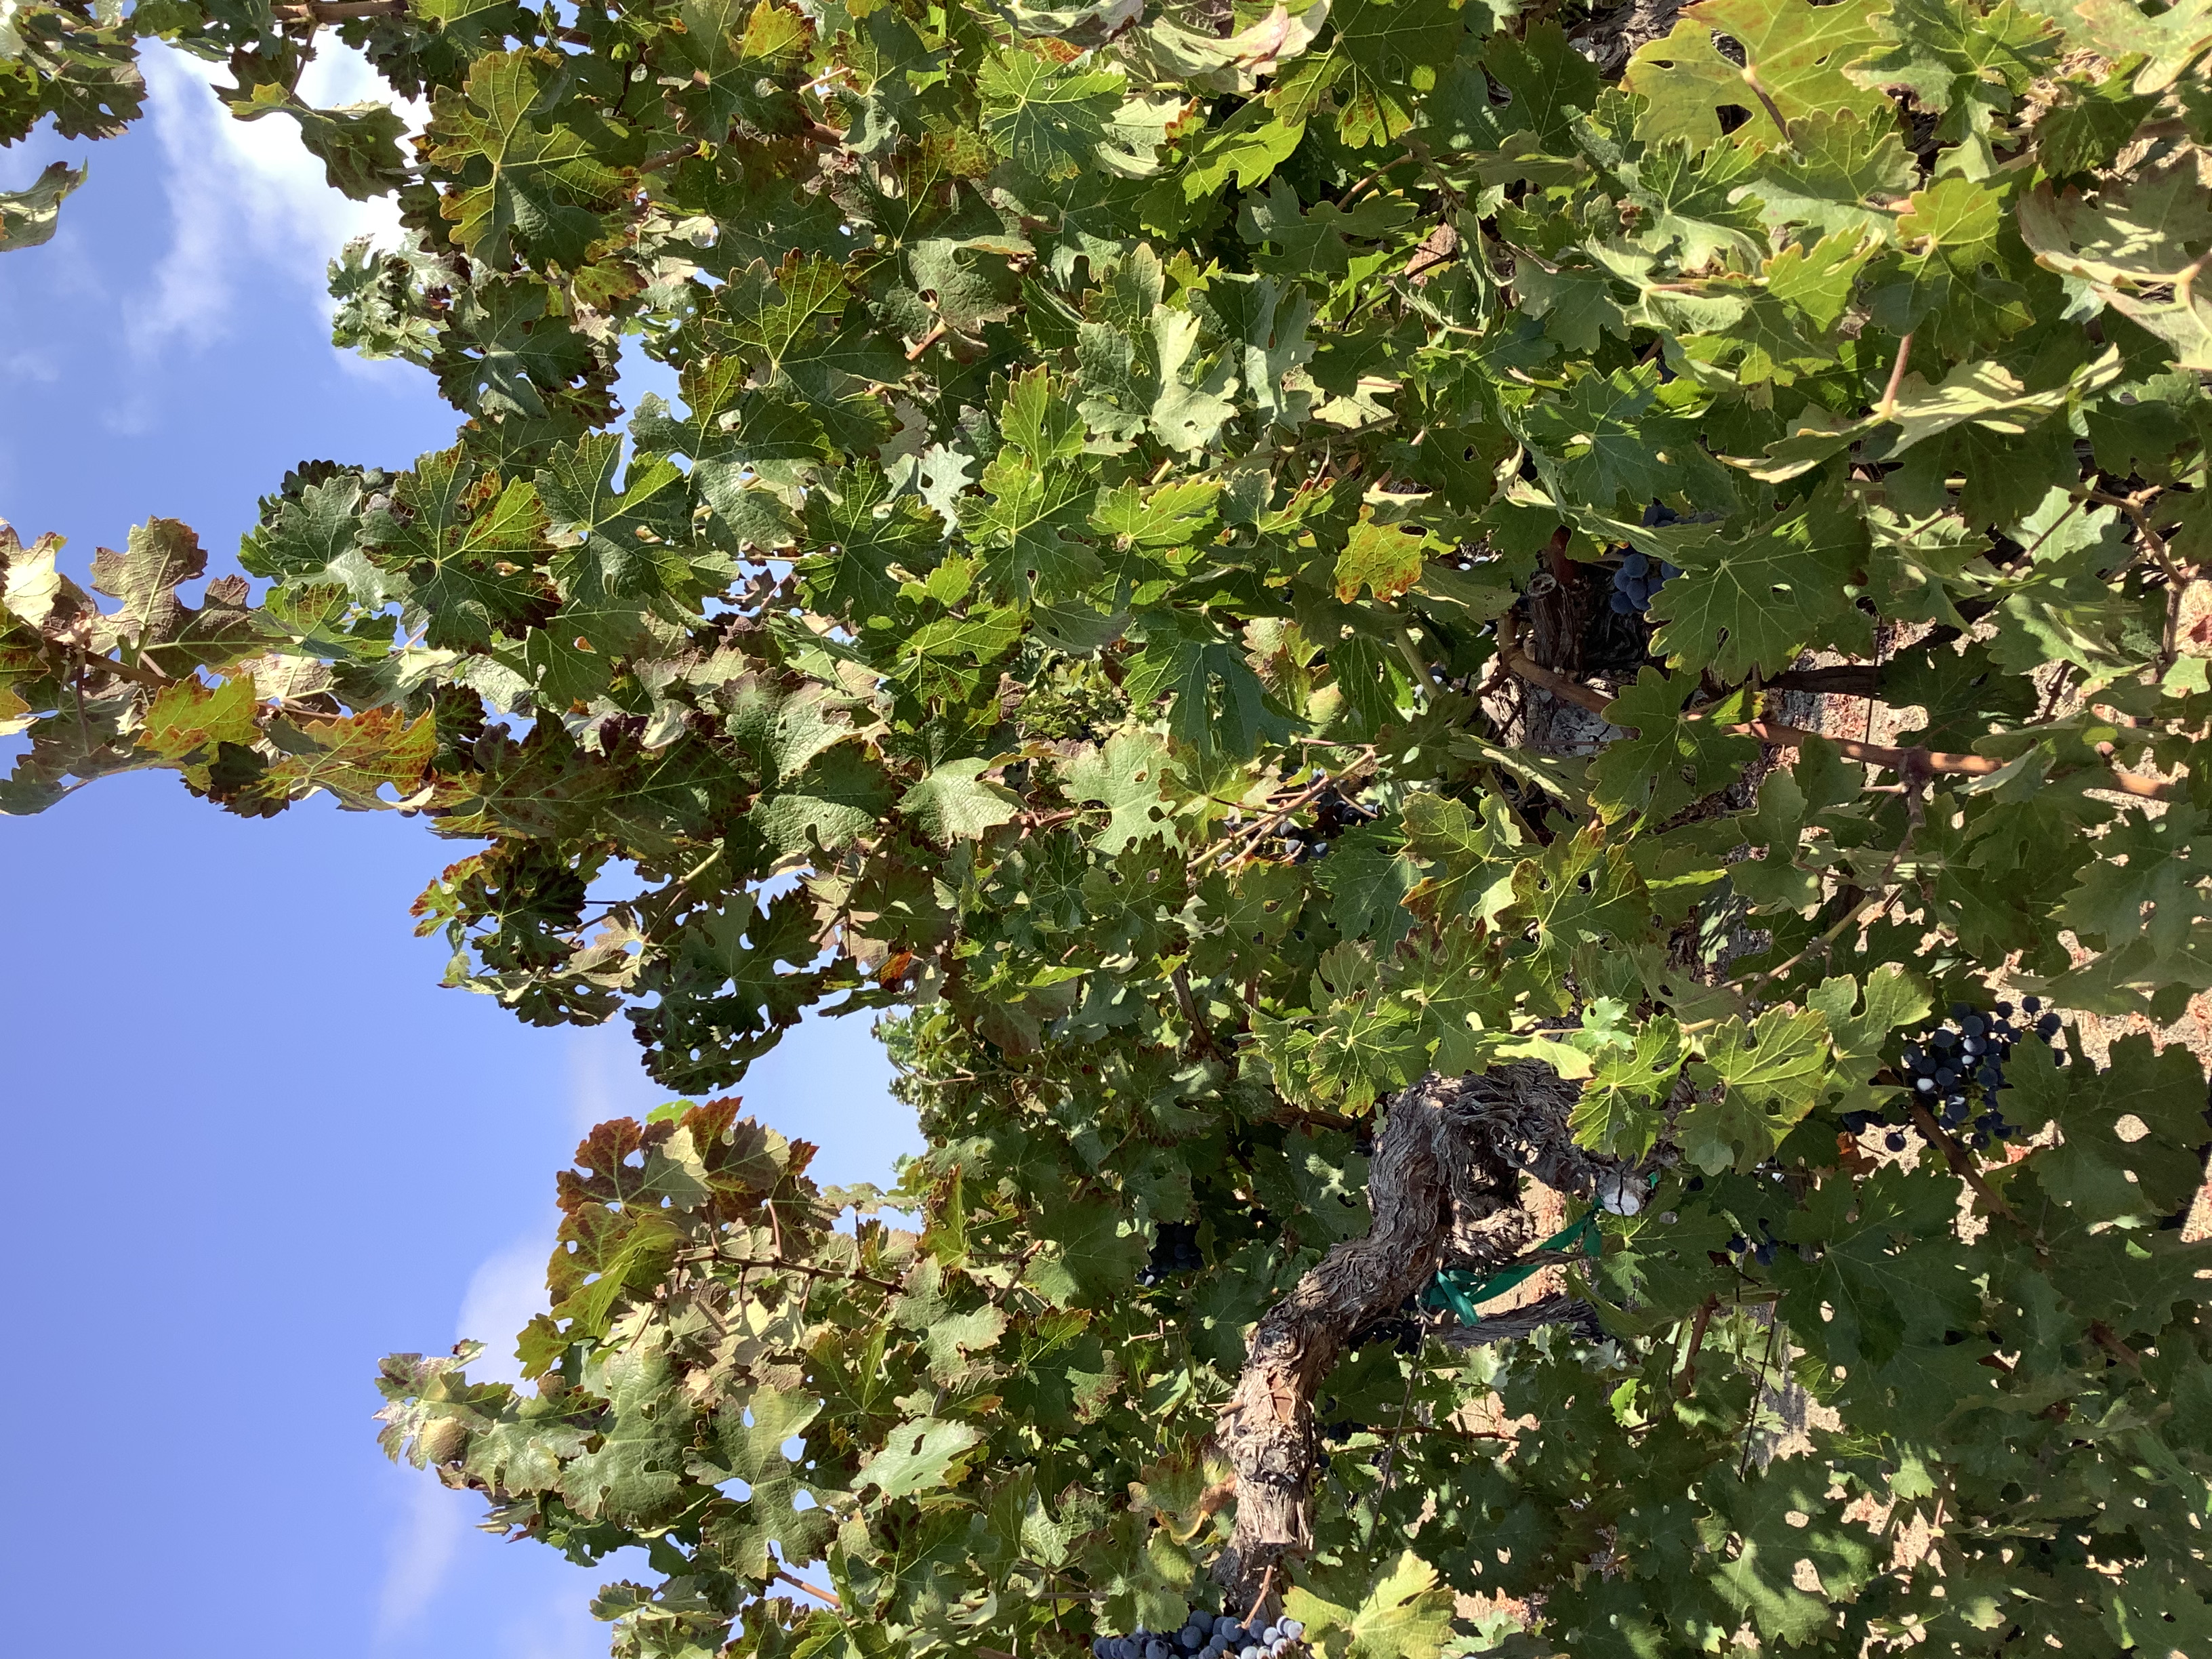
Label: Leafroll 3